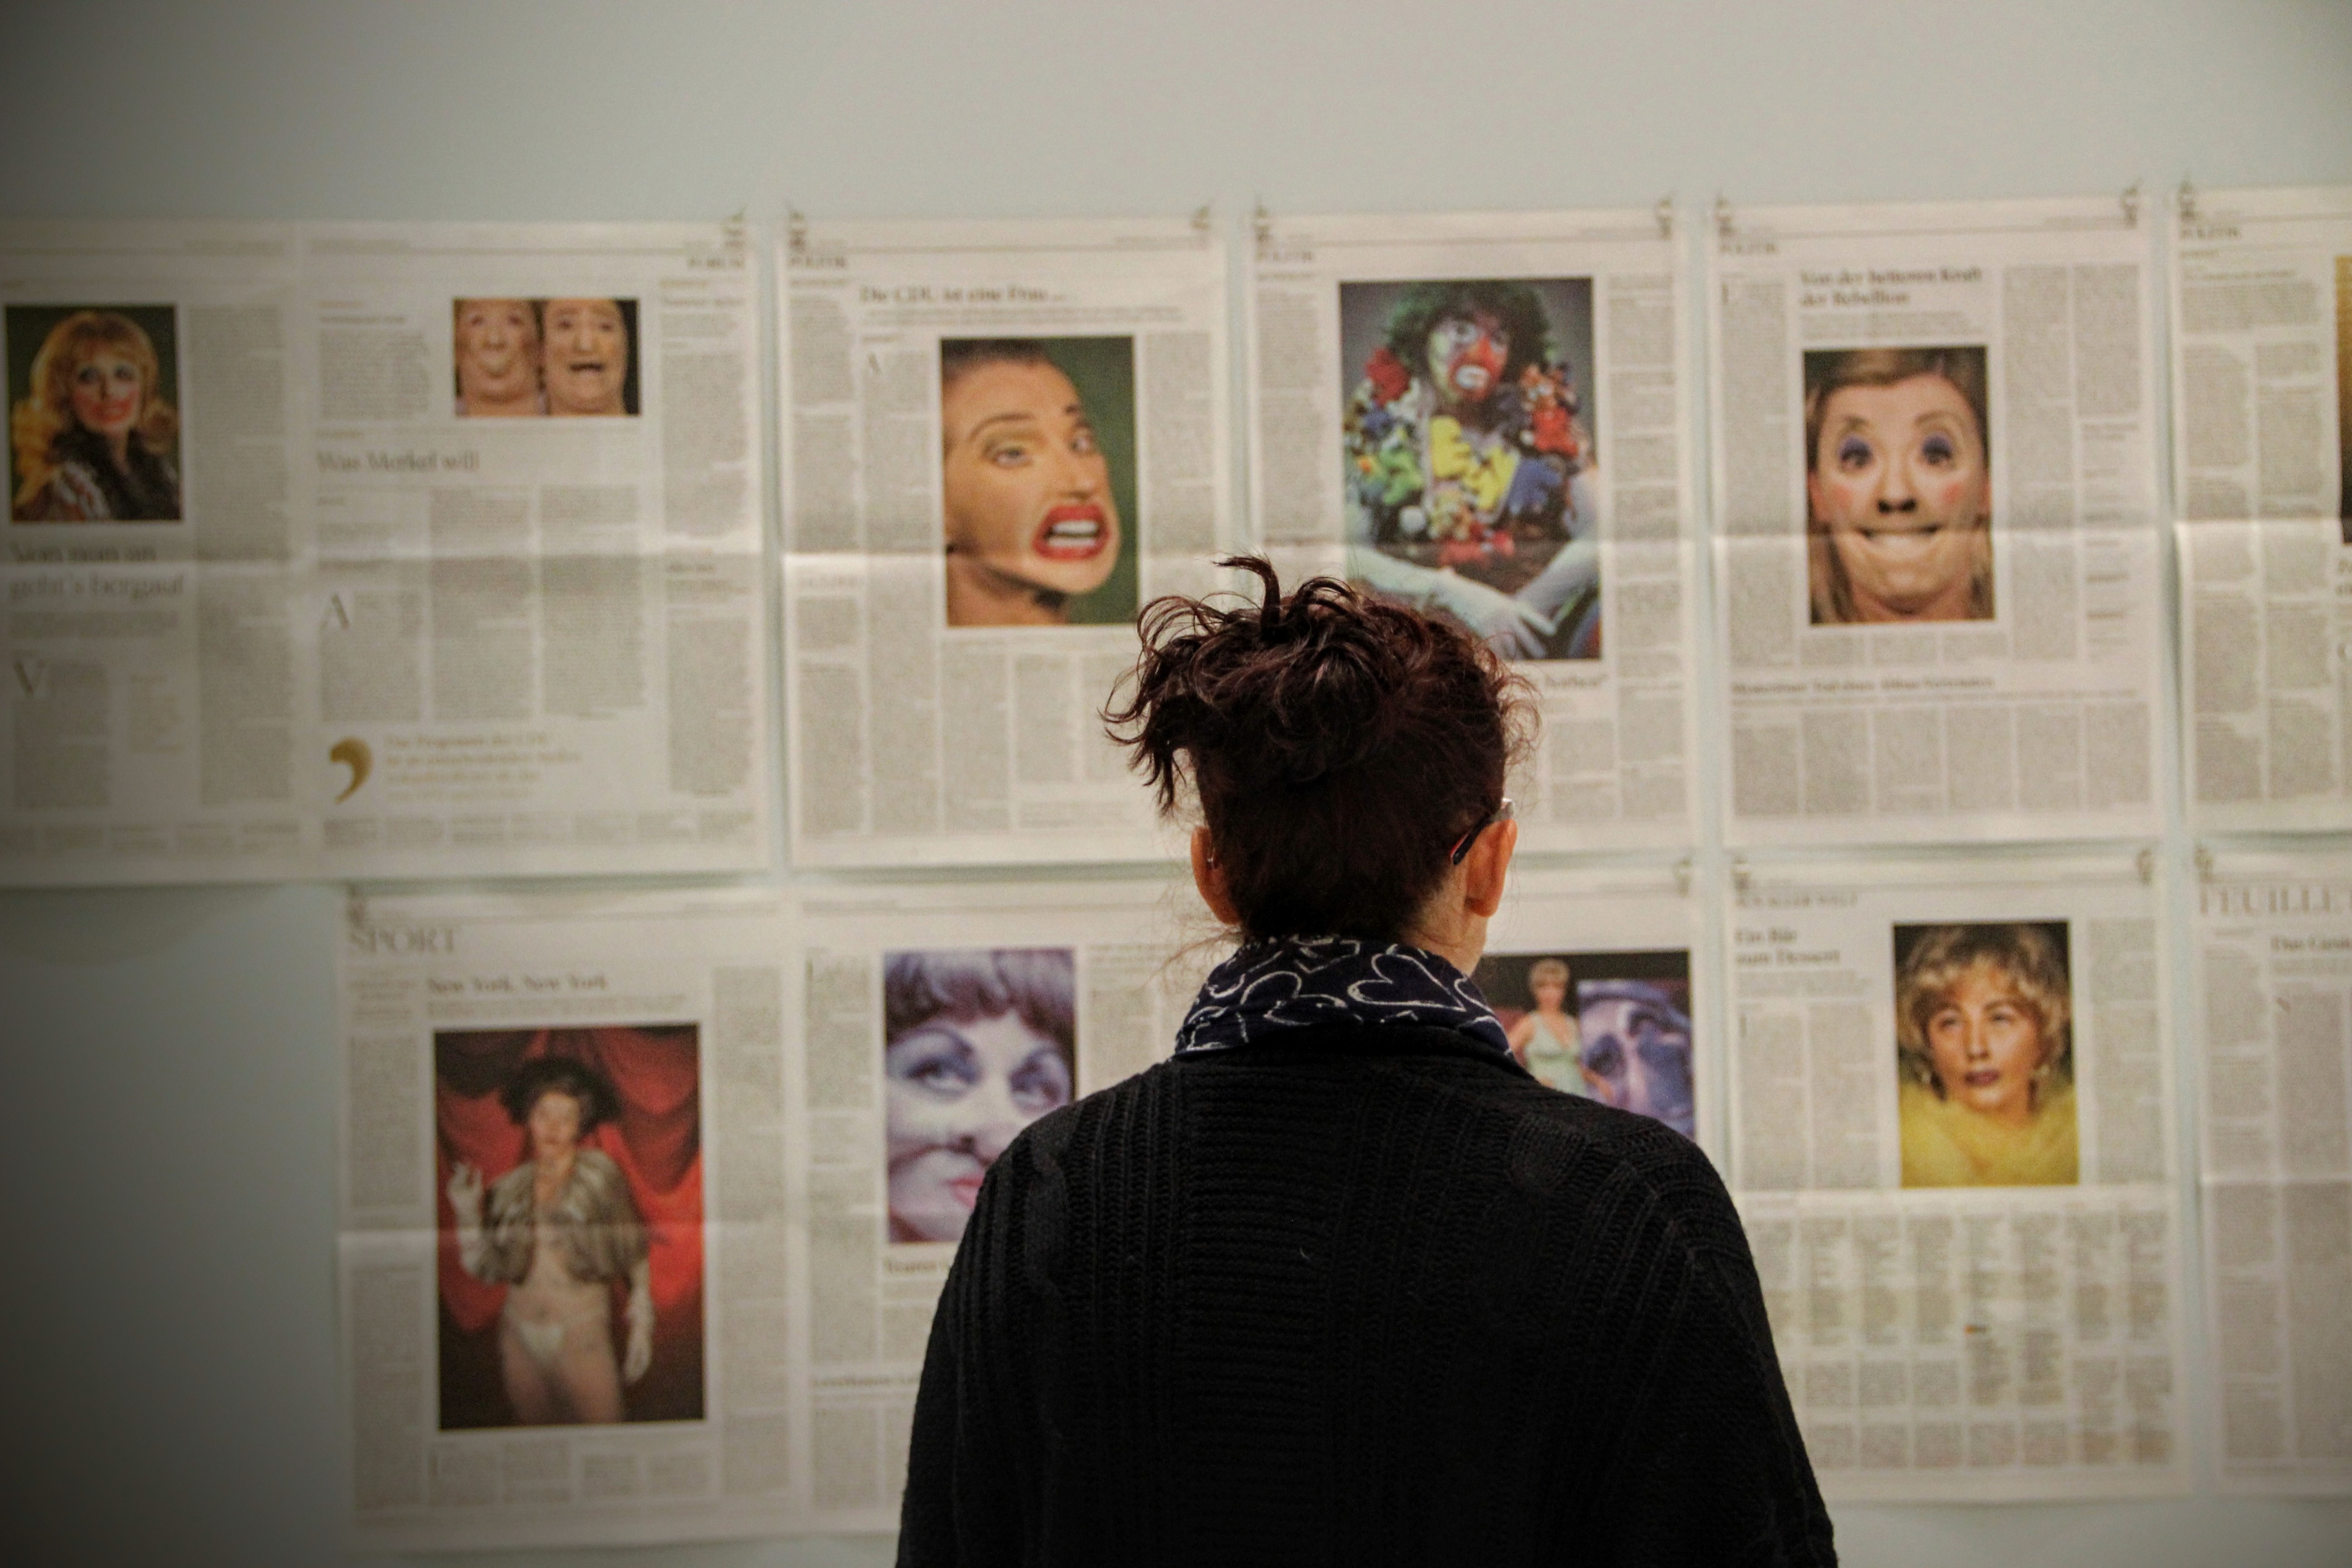
museum, art, design, see, tourist attraction, exhibition, visitors, art gallery, art exhibition